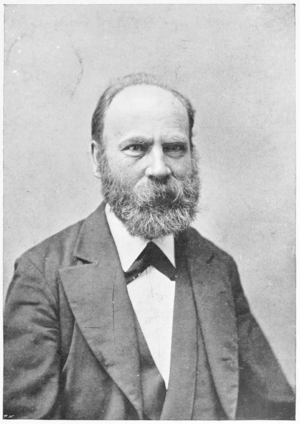
Evald Tang Kristensen
Evald Tang Kristensen var en dansk skolelærer og folkemindesamler.